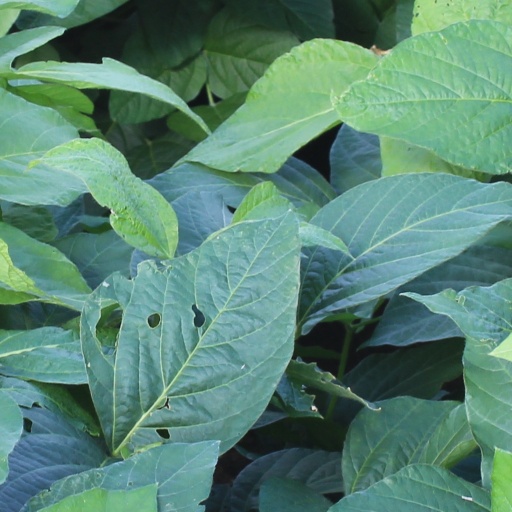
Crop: soybean